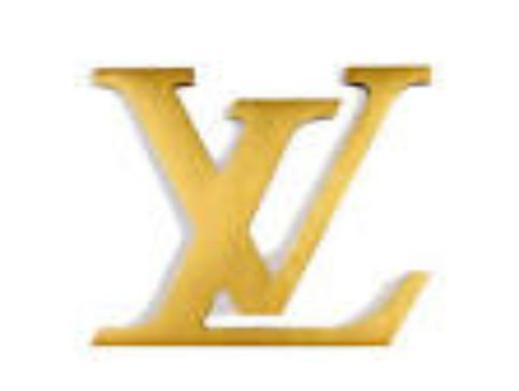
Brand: louis vuitton-1
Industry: Clothes